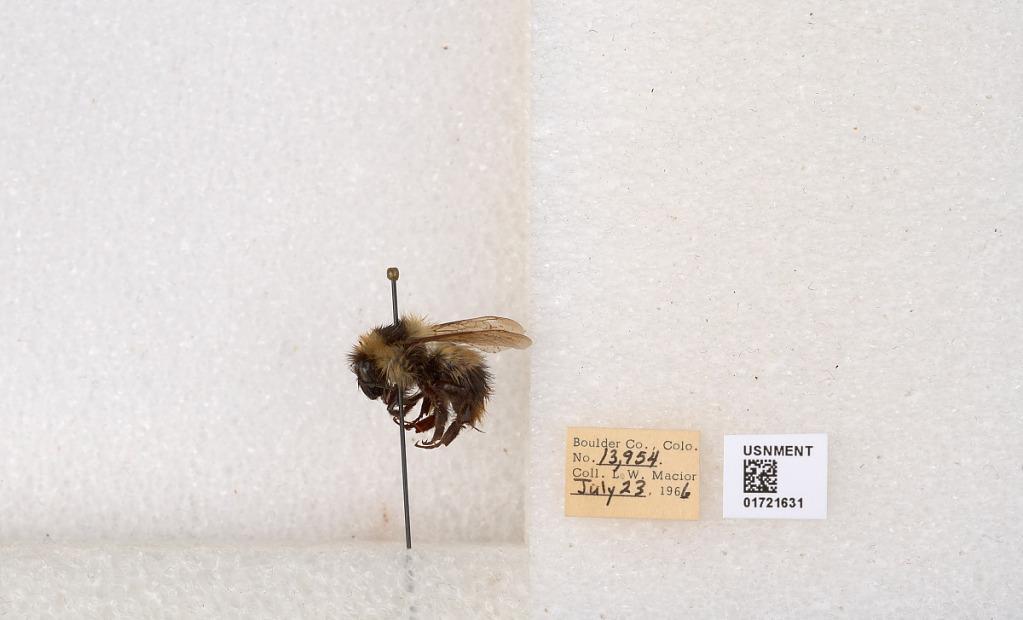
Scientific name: Bombus kirbyellus
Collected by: L. Macior
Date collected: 1966-7-23
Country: United States
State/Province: Colorado
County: Boulder
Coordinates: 40.0925, -105.358